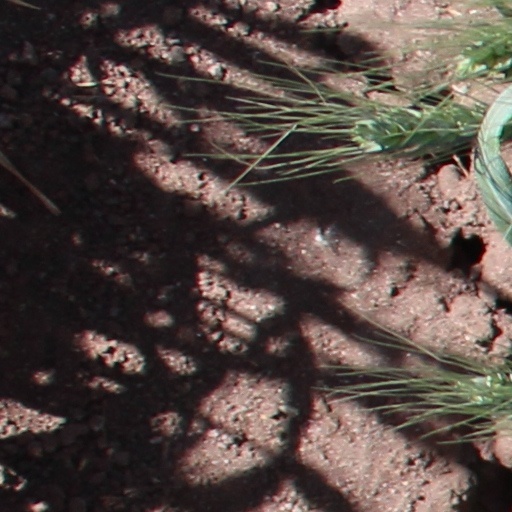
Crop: wheat